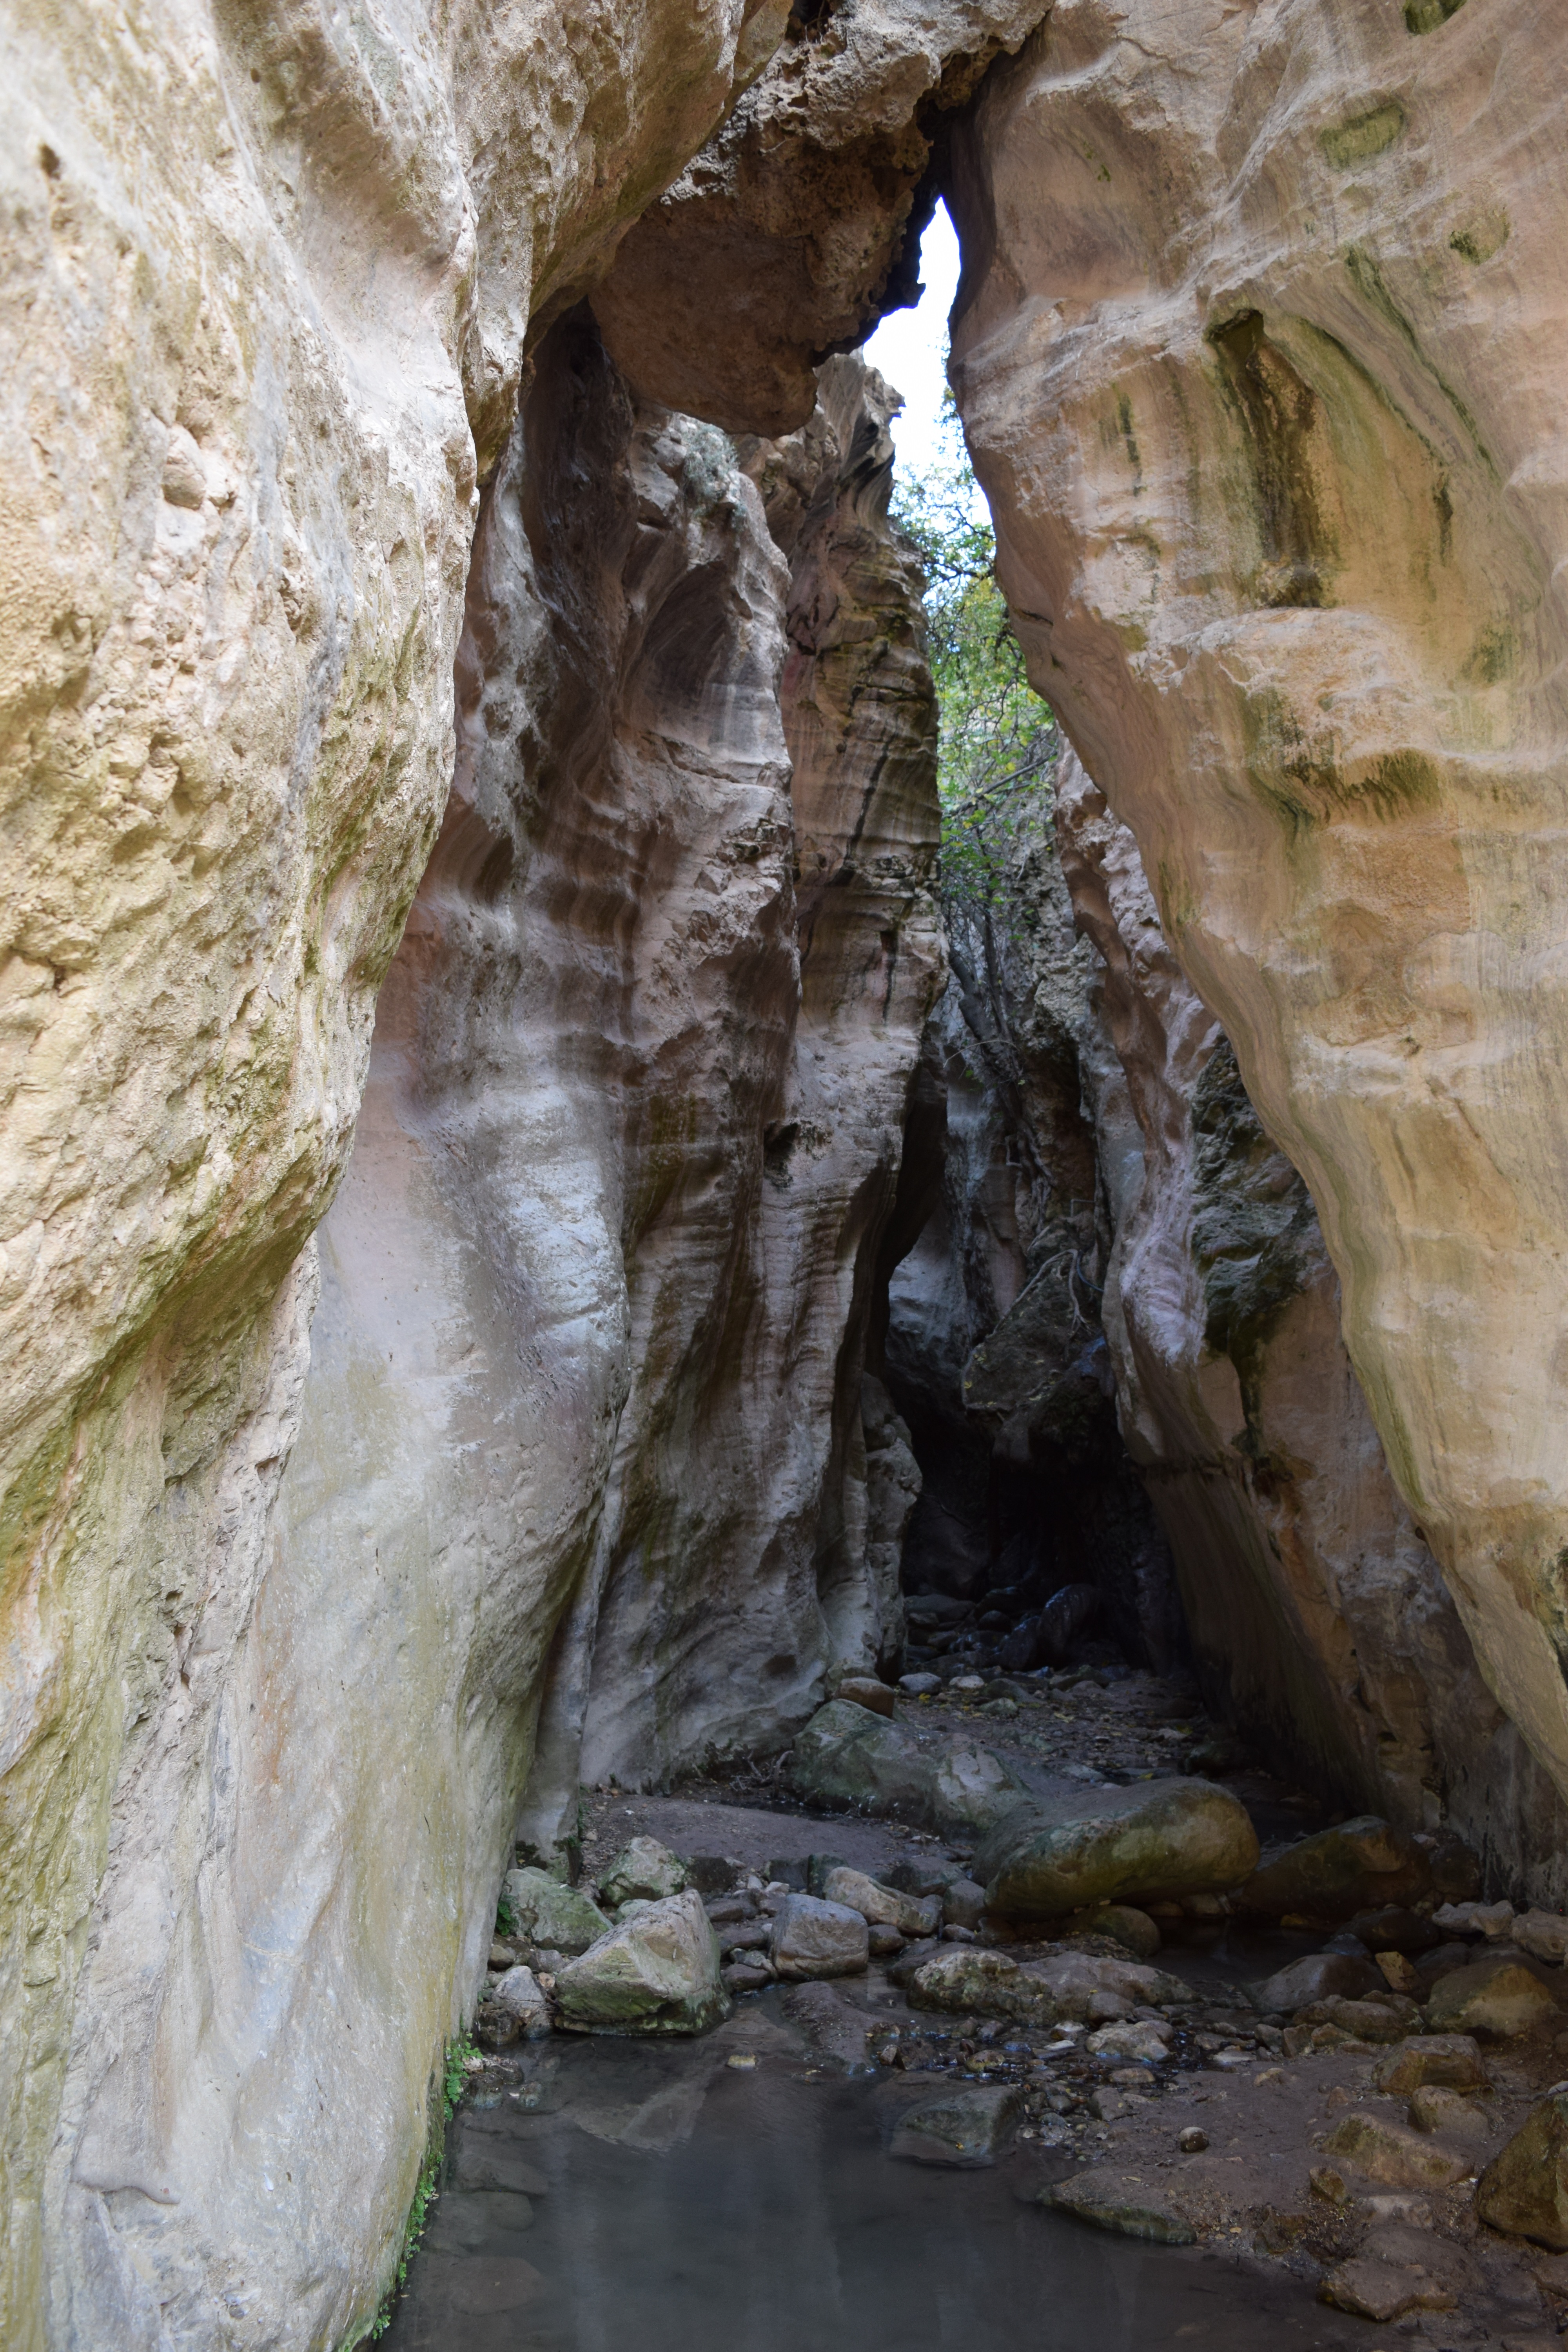
rock, adventure, formation, cliff, cave, gorge, canyon, terrain, geology, ravine, cyprus, wadi, landform, avakas gorge, geographical feature, pit cave